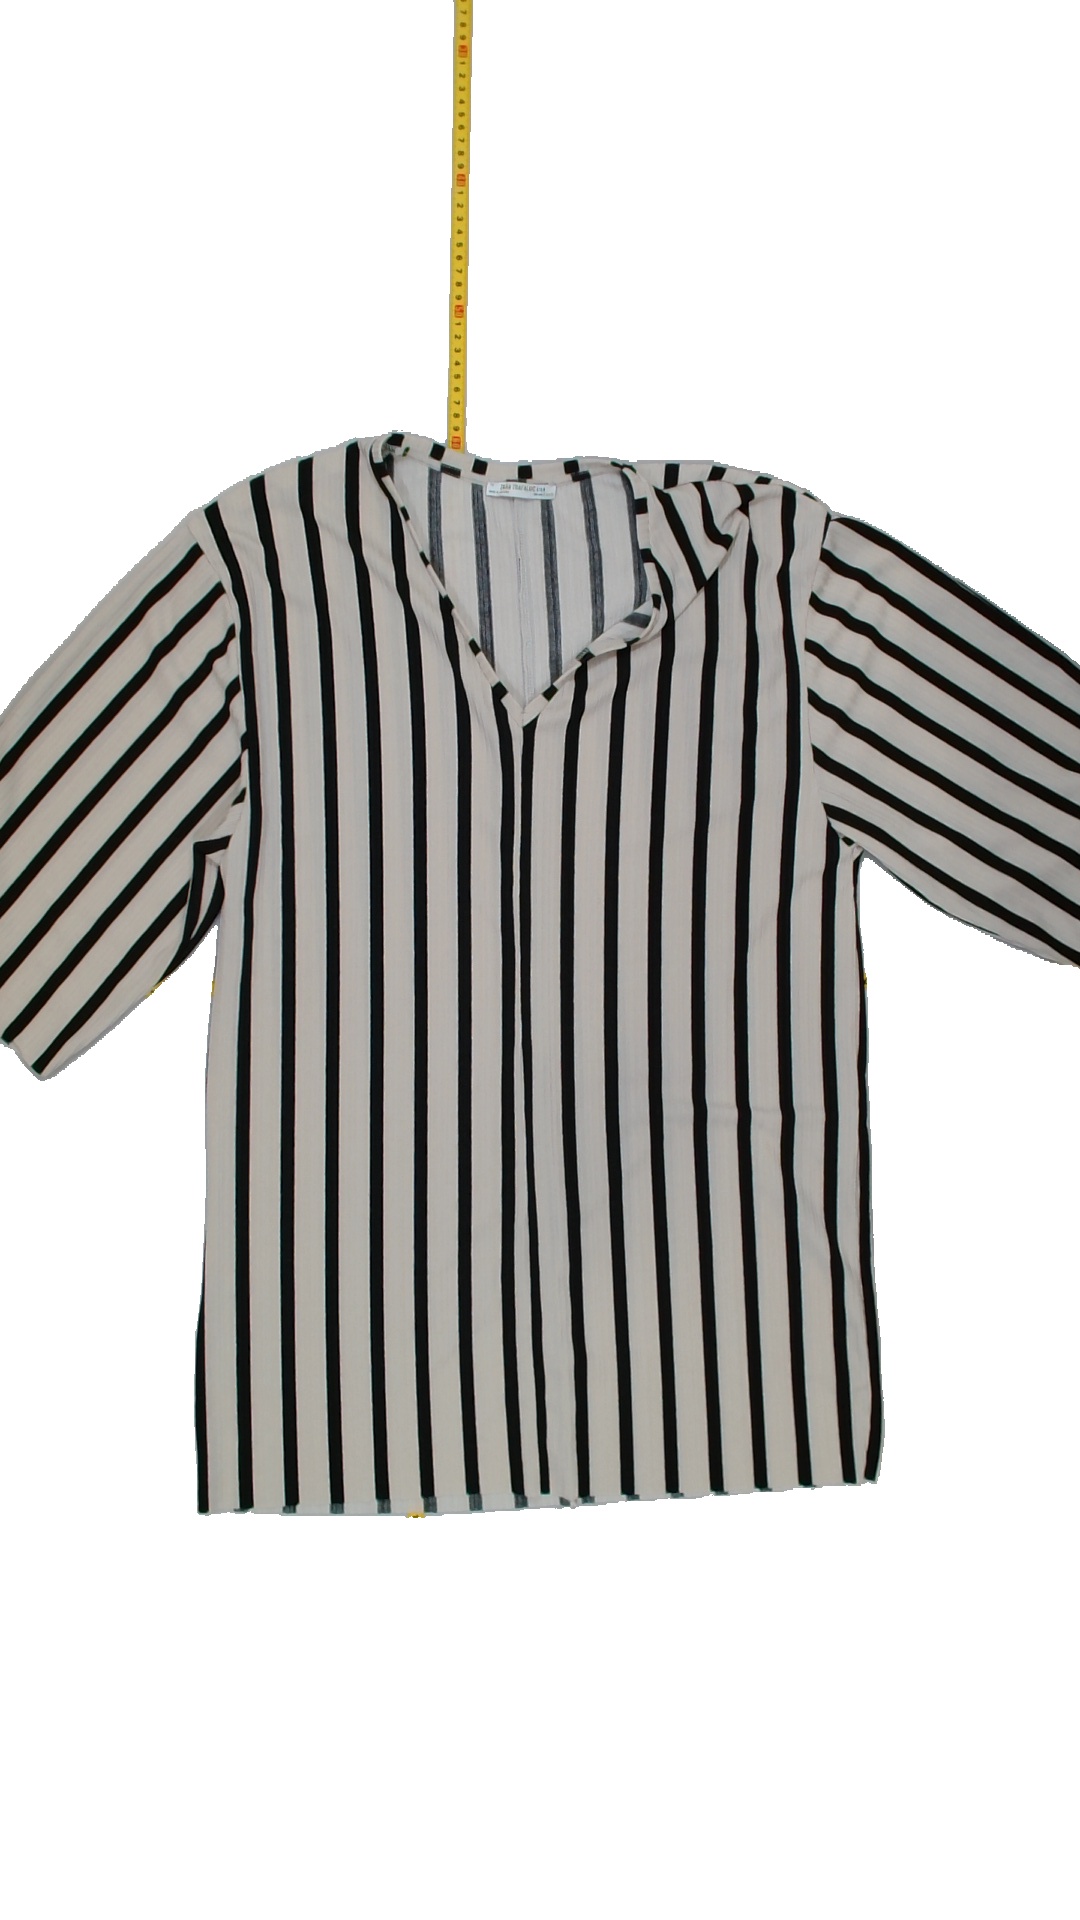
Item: Tunic (Ladies)
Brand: Not Applicable
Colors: Multicolor
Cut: Loose, Long, V-collar
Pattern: Striped
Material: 100%polyester
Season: All
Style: No trend
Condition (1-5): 4
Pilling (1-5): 5
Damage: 0
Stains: No
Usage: Reuse
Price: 50-100